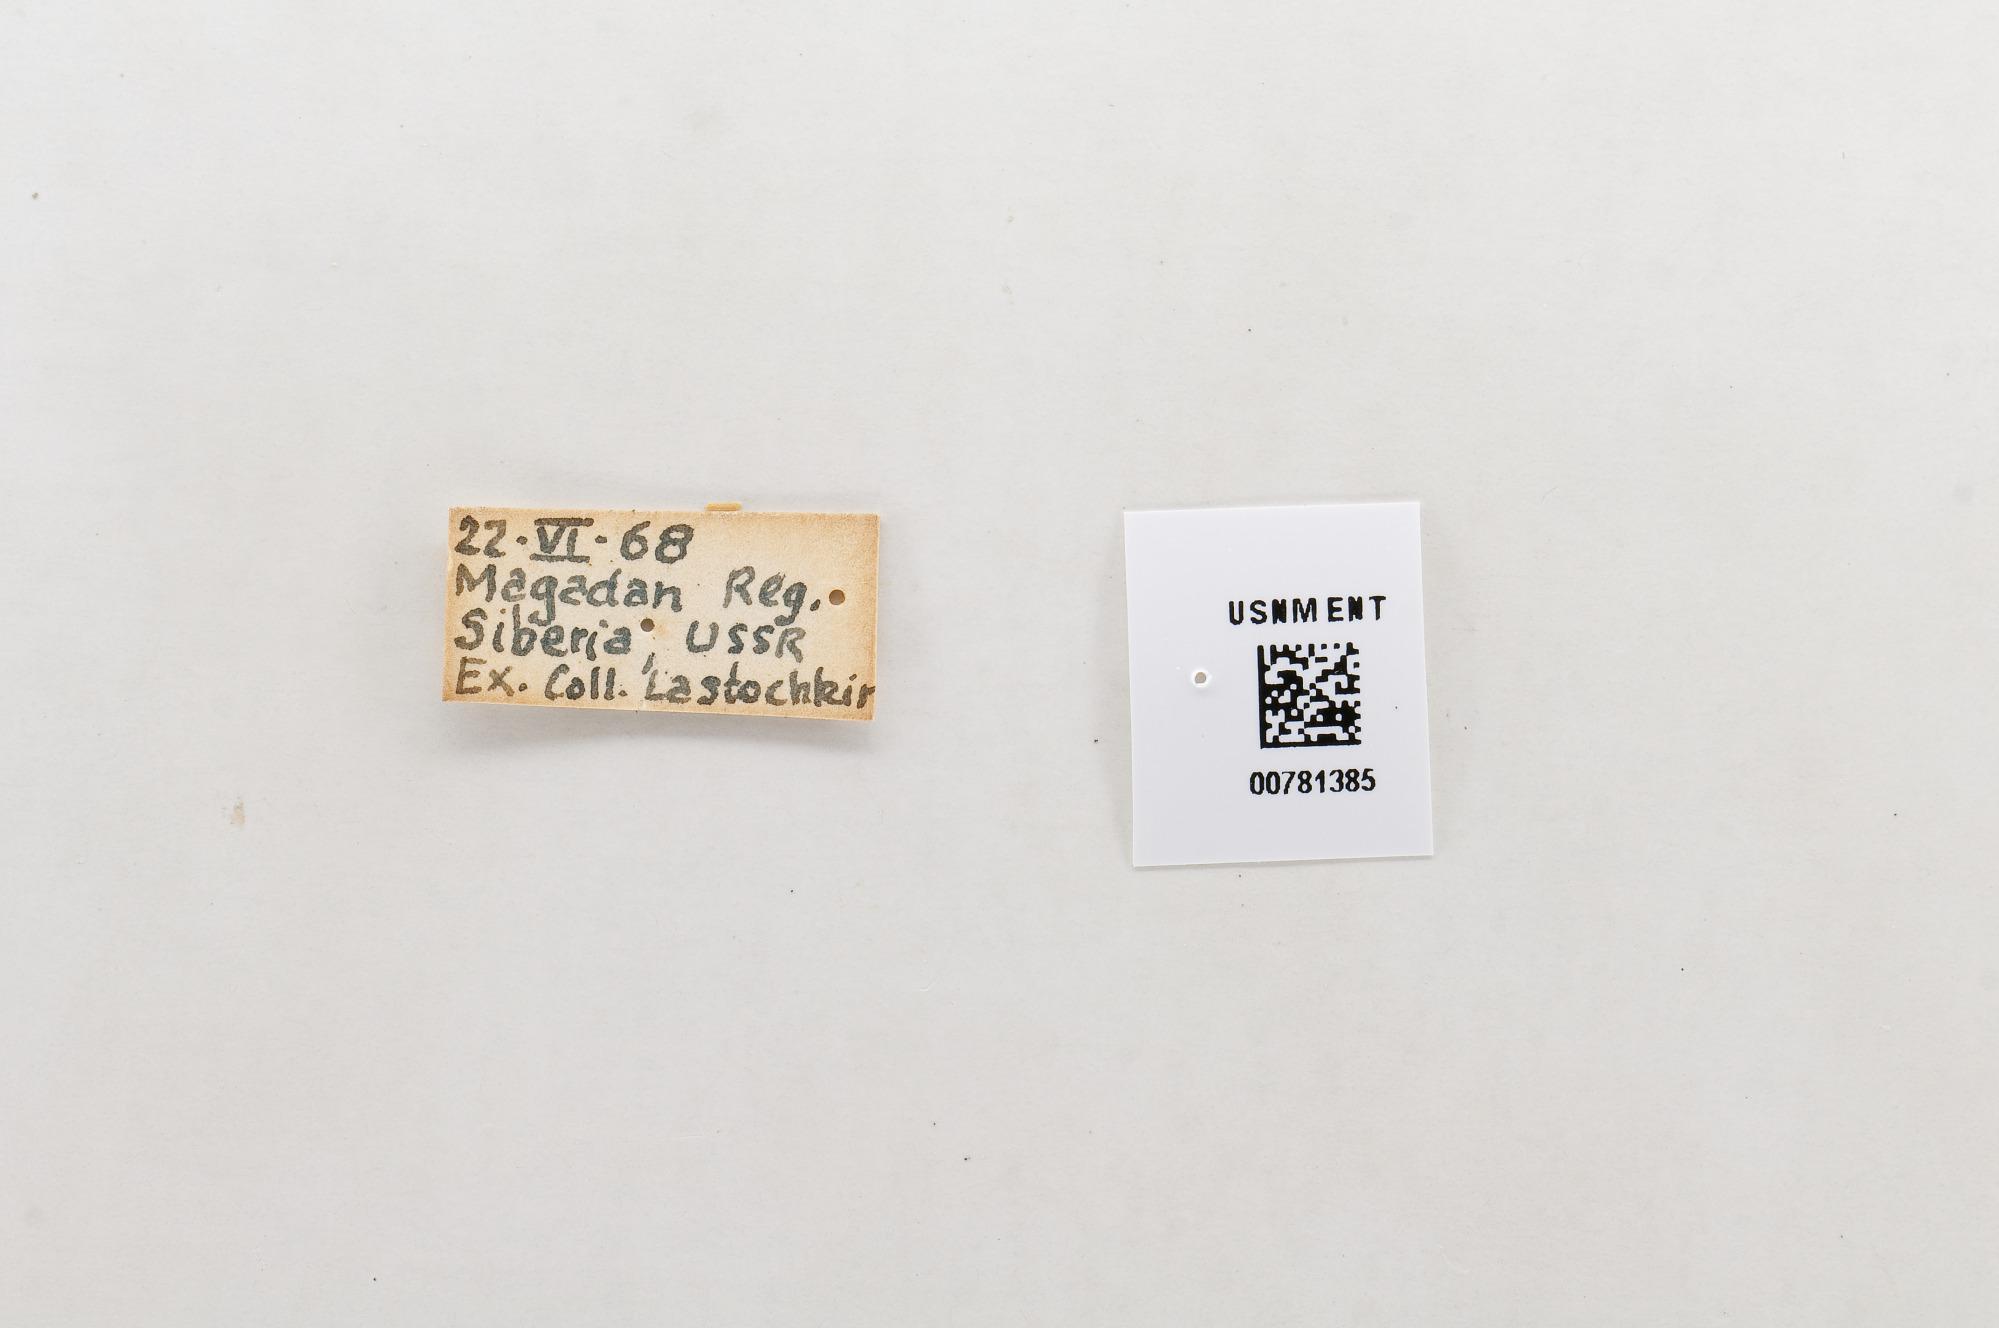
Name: Colias marcopolo
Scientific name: Colias marcopolo
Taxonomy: Animalia, Arthropoda, Hexapoda, Insecta, Lepidoptera, Pieridae, Coliadinae